Lambay Island

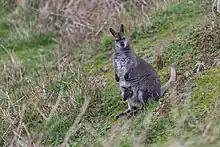
Red-necked wallabies were first released on the island in the 1950s.

The island supports one of the largest seabird colonies in Ireland, with more than 50,000 common guillemots, 5,000 kittiwakes, 3,500 razorbills, 2,500 pairs of herring gulls, as well as smaller numbers of puffins, Manx shearwaters, fulmars, and greylag geese.